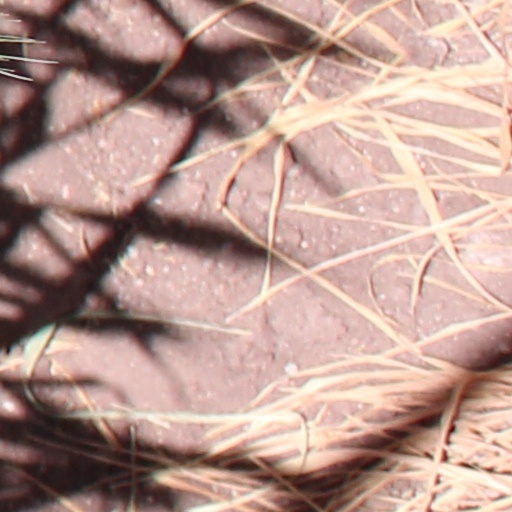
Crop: wheat